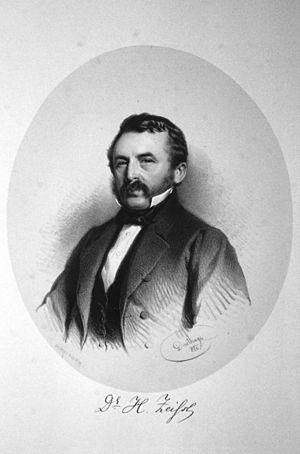
Hermann von Zeissl est un médecin autrichien, né le 22 septembre 1817 à Vierzighuben en Moravie et mort le 23 septembre 1884 à Vienne.